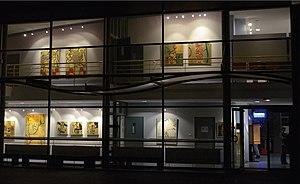
Galerie d'art au collège de Riscle
Ben-Ami Koller est un artiste peintre expressionniste français né Petru Ben Ami Koller le 14 mai 1948 à Oradea, mort à Montreuil le 15 décembre 2008. Il fut également décorateur de théâtre, graveur au carborundum et à l'eau-forte, lithographe, sculpteur et illustrateur de livres destinés à la jeunesse.
Claude Raimbourg est un graveur à la pointe-sèche, à l'aquatinte, au burin, sur bois et au carborundum, dessinateur, imprimeur, peintre et écrivain français né le 2 mars 1935 à Paris 17ᵉ où il a vécu avant de s'installer à Cayeux-sur-Mer.
Riscle est une commune française située dans le département du Gers en région Occitanie.